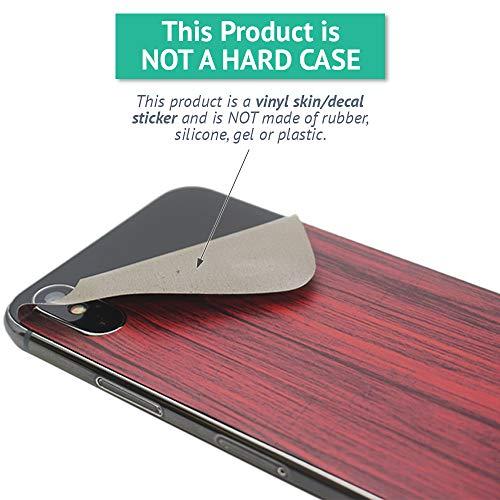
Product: MightySkins Skin Compatible with Razor A2 Kick Scooter - Psychedelic | Protective, Durable, and Unique Vinyl Decal wrap Cover | Easy to Apply, Remove, and Change Styles | Made in The USA
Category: Sports & Outdoors | Outdoor Recreation | Skates, Skateboards & Scooters | Scooters & Equipment | Accessories
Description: SET THE TREND: Show off your own unique style with Mighty Skins for your Razor A2 Kick Scooter Don’t like the Psychedelic Design We have hundreds of designs to choose from, so your Razor A2 Kick Scooter will be as unique as you are.
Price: $19.99
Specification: ProductDimensions:18x0.1x20inches|ItemWeight:0.16ounces|ShippingWeight:0.96ounces(Viewshippingratesandpolicies)|ASIN:B07MFM8PJF|Itemmodelnumber:RAA2KS-Psychedelic